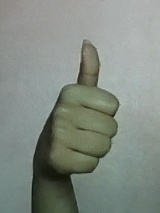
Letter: aleff